Corporatism

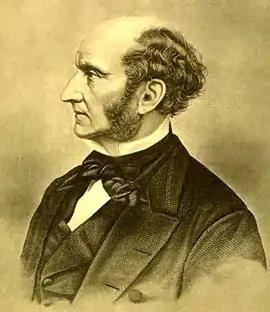
Portrait of John Stuart Mill

John Stuart Mill discussed corporatist-like economic associations as needing to "predominate" in society to create equality for labourers and to give them influence with management by economic democracy. Unlike some other types of corporatism, liberal corporatism does not reject capitalism or individualism, but believes that capitalist companies are social institutions that should require their managers to do more than maximize net income by recognizing the needs of their employees.